Seaplane

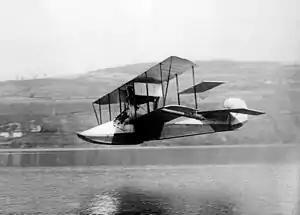
Curtiss Model F

In 1911−12, François Denhaut constructed the first seaplane with a fuselage forming a hull, using various designs to give hydrodynamic lift at take-off. Its first successful flight was on 13 April 1912.